Henry L. Cake

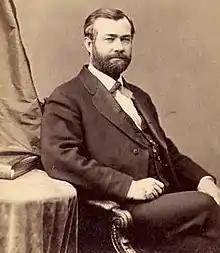
Cake in the Barnes Publishing Company Photo Archives at Georgetown University Library in Washington, D.C.

Cake entered the Union Army on April 17, 1861, as a second lieutenant, and was elected colonel of the 25th Pennsylvania Infantry Regiment, in Washington, D.C., on May 1, 1861. He reorganized the regiment after three months’ service. He commanded the 96th Pennsylvania Infantry Regiment from September 23, 1861, to March 12, 1863, when he resigned and settled in Tamaqua, Pennsylvania.